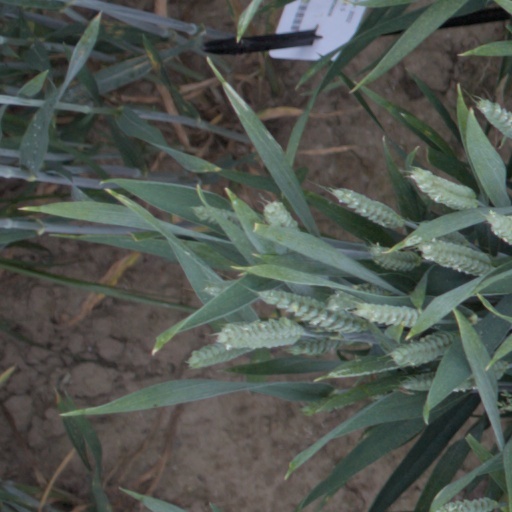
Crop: wheat